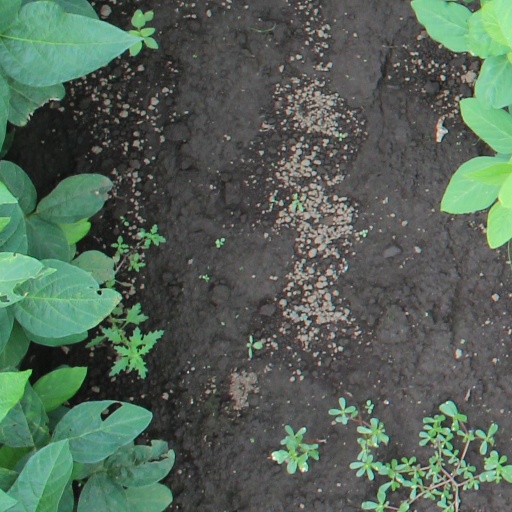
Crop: soybean